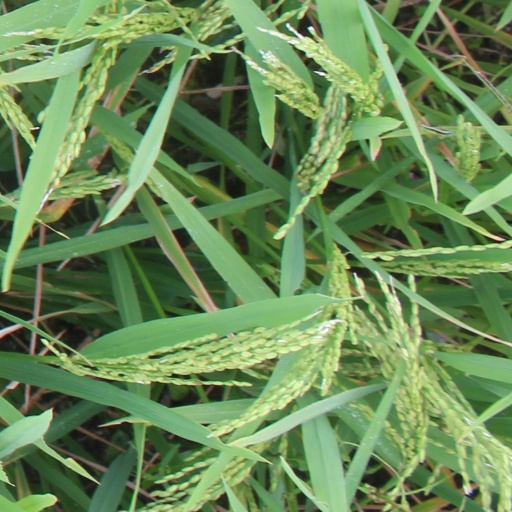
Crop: rice